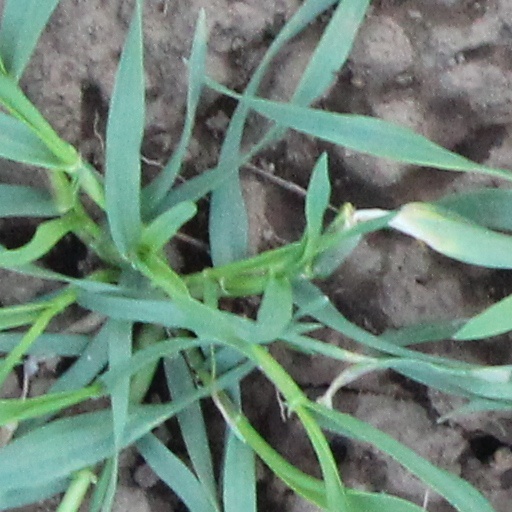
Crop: wheat